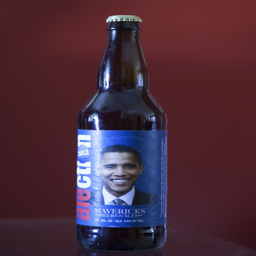
image : a beer bottle in collection